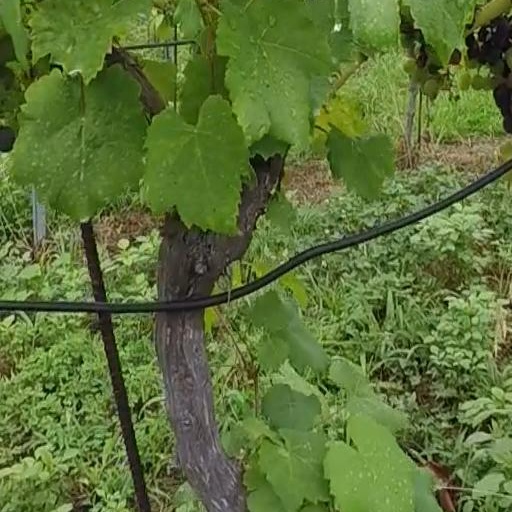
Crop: grape